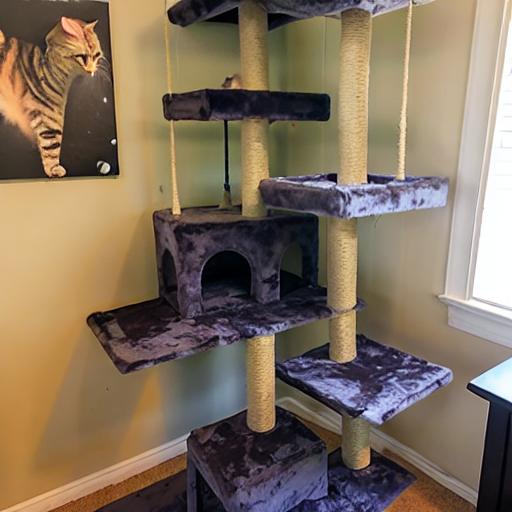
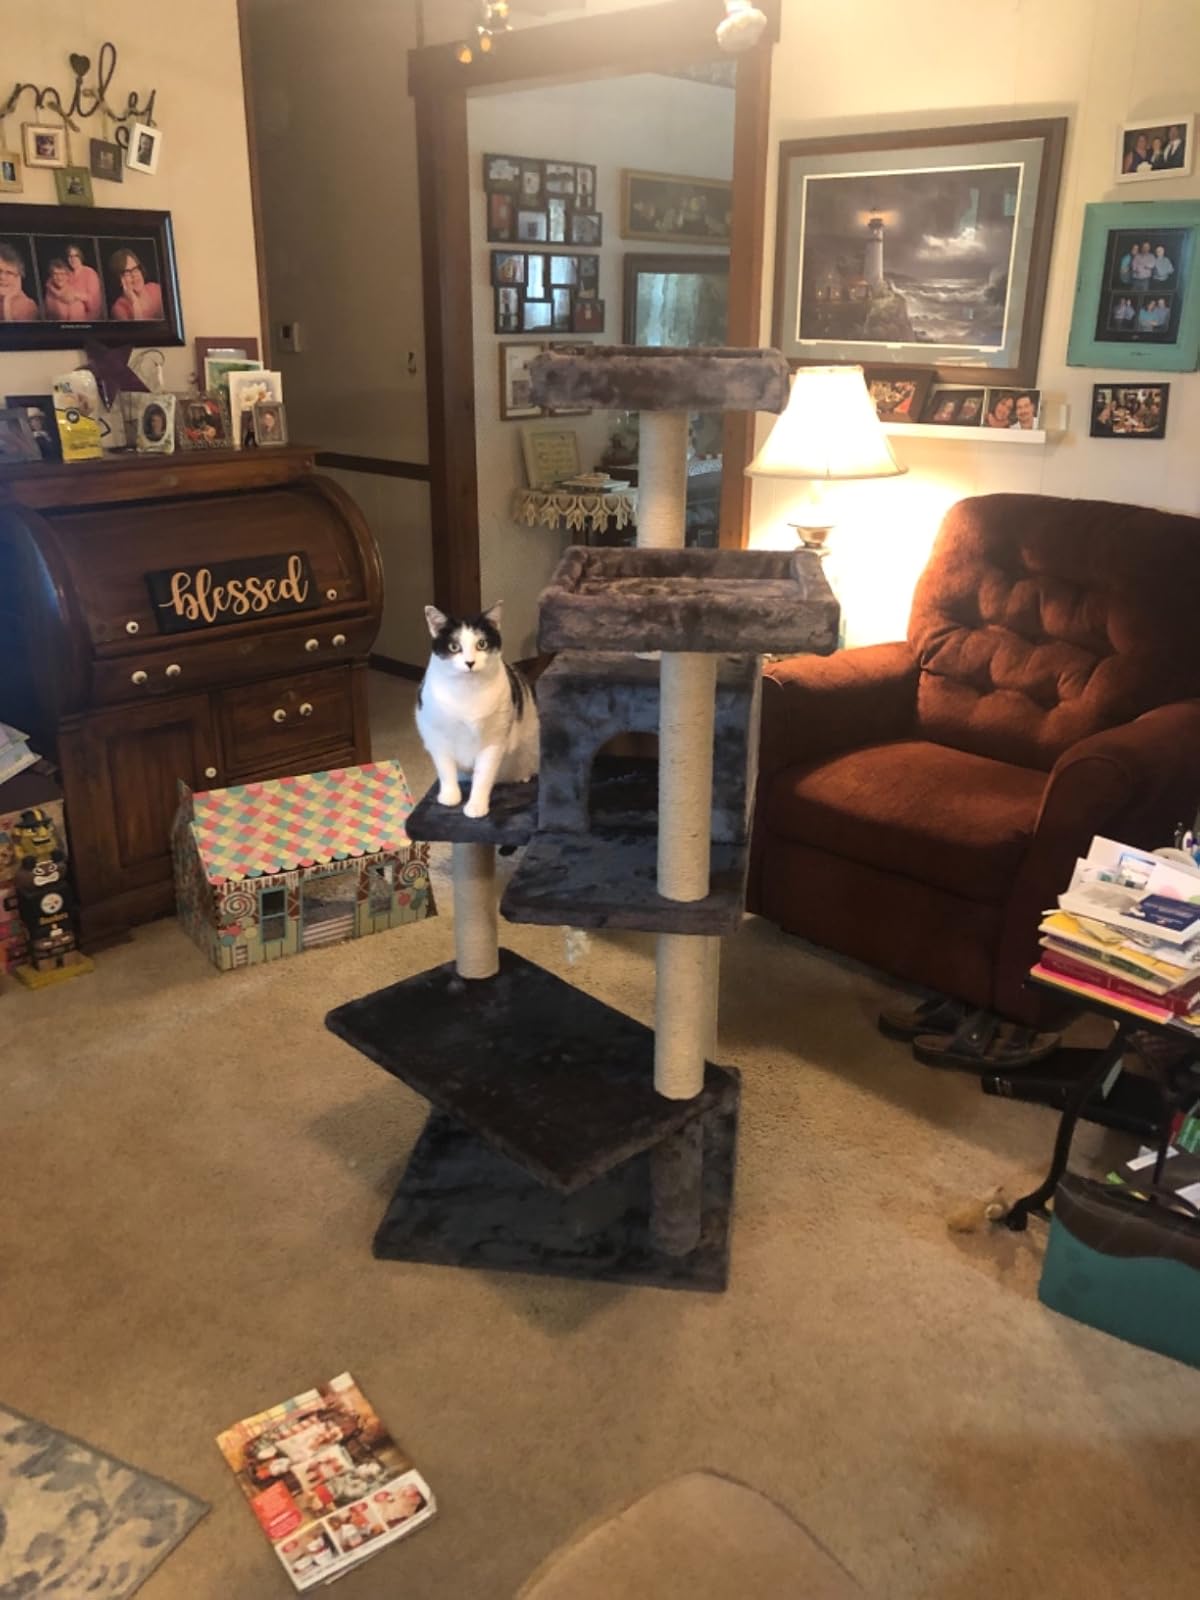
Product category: items_cat tree
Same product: no